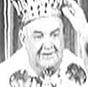
Age: 60